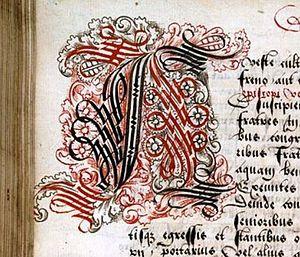
Une lettre cadelée sur un manuscrit latin.
Le trait de plume est une des techniques de la calligraphie. À l'origine, dès le XVᵉ siècle, les calligraphes ou maîtres écrivains prirent l'habitude de décorer les pages qu'ils copiaient avec des ornements appelés cadeaux, sortes de croisillons tracés sans lever la plume. L'origine du mot est latine : catena.